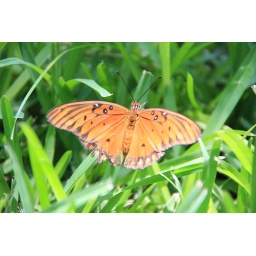
butterfly in the grass